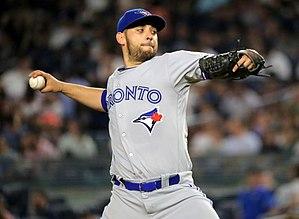
Marco R. Estrada est un lanceur droitier des Blue Jays de Toronto de la Ligue majeure de baseball.